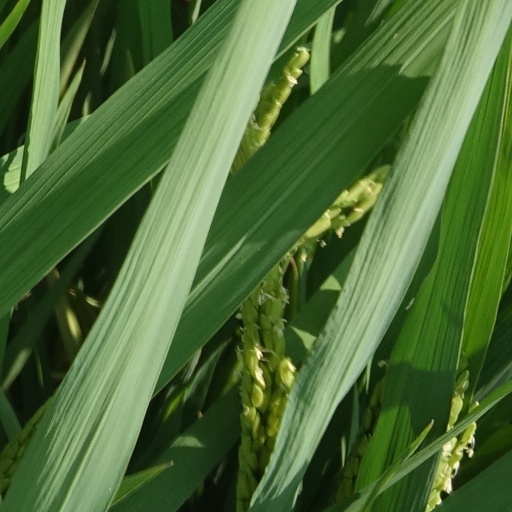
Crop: rice